Countdown (2016 film)

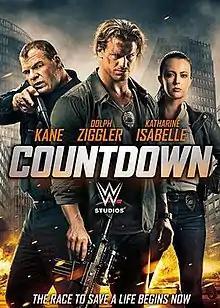

Countdown (originally known as 6:42) is a 2016 American action film starring Dolph Ziggler, Katharine Isabelle and Kane. The film is directed by John Stockwell and written by Richard Wenk and Michael Finch and produced by WWE Studios. It was released direct-to-video and Digital HD by Lionsgate on April 5, 2016.